Soumagne Tunnel

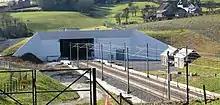
Eastern tunnel portal near Soumagne

The Soumagne Tunnel is the longest rail tunnel in Belgium, with a length of . Built on the HSL 3 line of the Belgian TGV service for Brussels-Liège-Cologne, the tunnel was completed in 2004. The new line was opened on June 12, 2009. The tunnel links the Liège conurbation with the Herve plateau at a depth of . Construction and outfitting of the tunnel took place from 2001 to 2005, with the first trains passing through in 2009. The entrances are at and Soumagne. The tunnel passes under Chaudfontaine, Fléron, and .